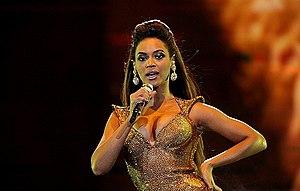
I Am… Sasha Fierce est le troisième album studio de l'artiste américaine de R'n'B Beyoncé Knowles. Sorti le 18 novembre 2008, chez Columbia Records, il est considéré comme un double album. Le premier disque I Am… comporte des ballades R'n'B et des chansons pop à tempo lent ou moyen, tandis que le second disque Sasha Fierce, intitulé d'après l'alter ego de Beyoncé, contient plus de chansons dansantes à tempo élevé qui se croisent avec de l'europop et de l'electropop. Une édition deluxe est commercialisée simultanément avec l'édition standard dans les marchés internationaux en novembre et décembre 2008.